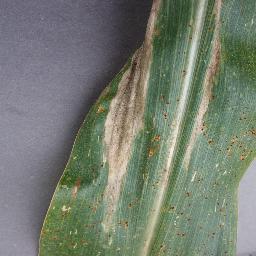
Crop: corn
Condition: (maize)_northern_blight